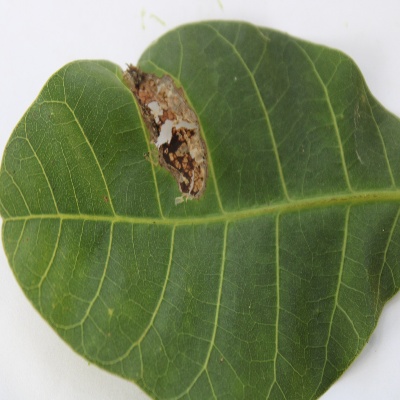
Crop: Cashew
Condition: leaf miner